Paul C. Pieper

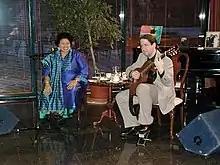
Paul C. Pieper (right) performing with Ericka Ovette at a 2004 concert in Estonia.

Paul C. Pieper (born October 20, 1972) is an American guitarist and composer, known primarily for his work as a jazz musician.